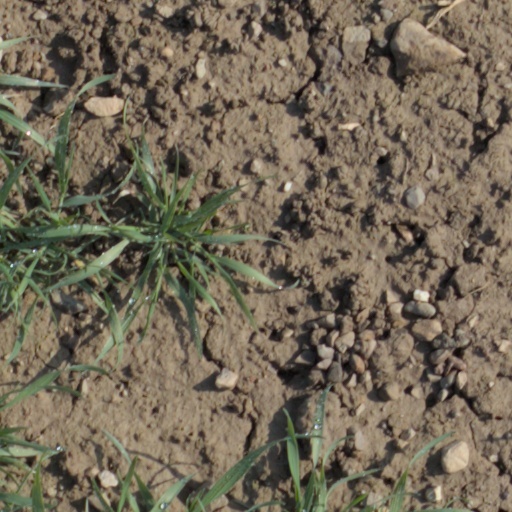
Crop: wheat